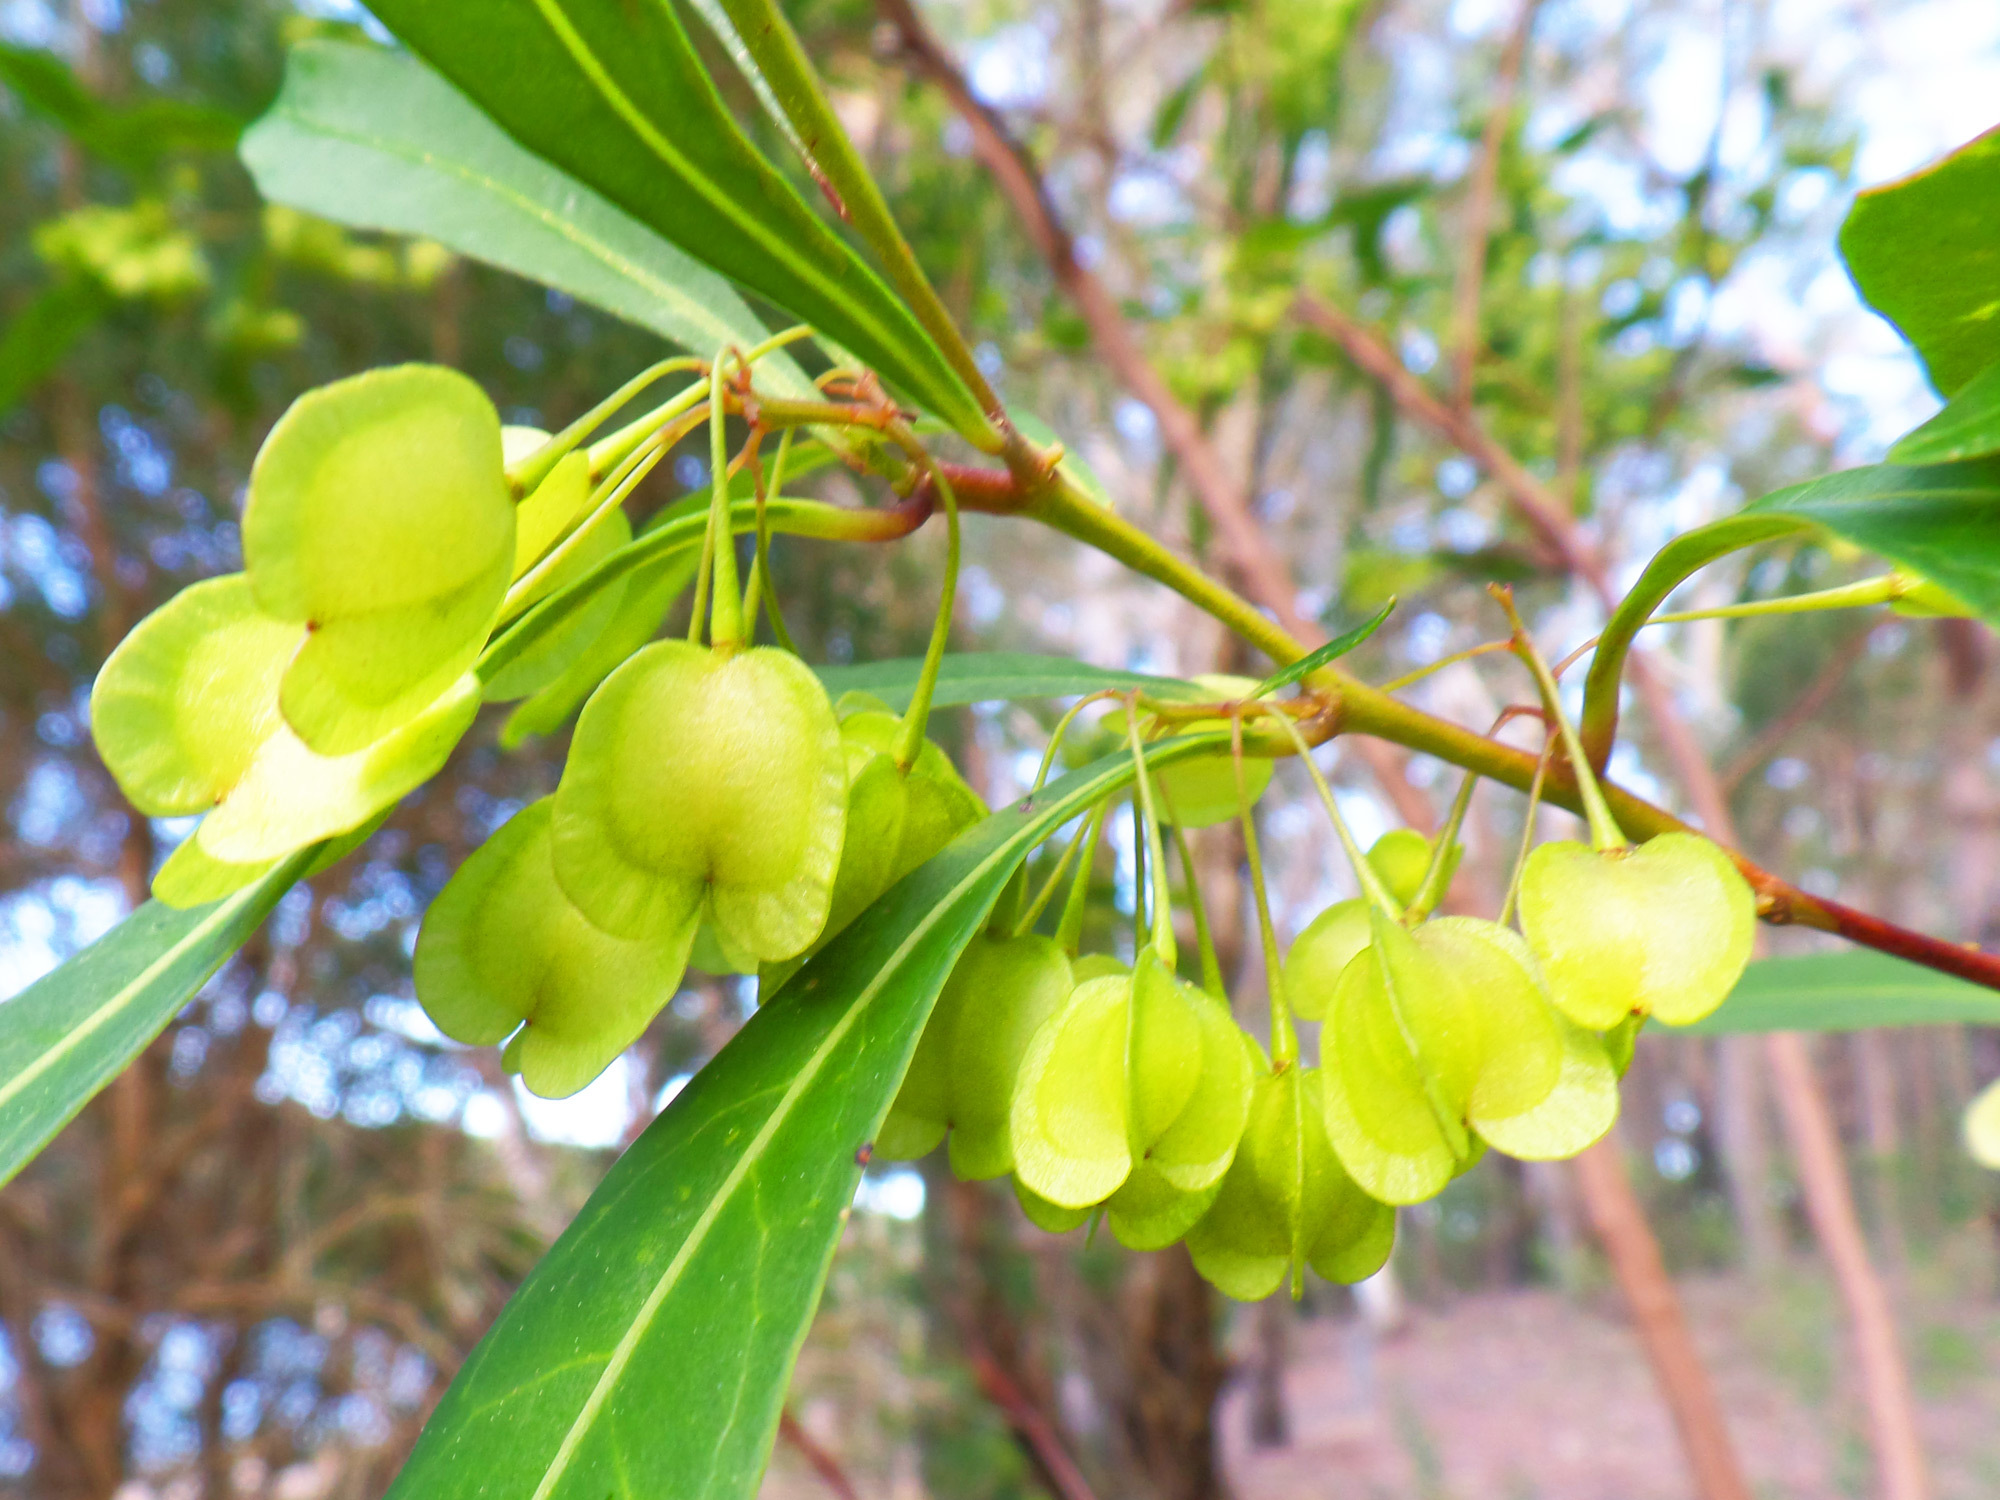
tree, branch, blossom, plant, fruit, leaf, seed, flower, bush, food, green, produce, evergreen, botany, flora, australia, pods, nsw, shrub, burrillake, macro photography, flowering plant, woody plant, land plant